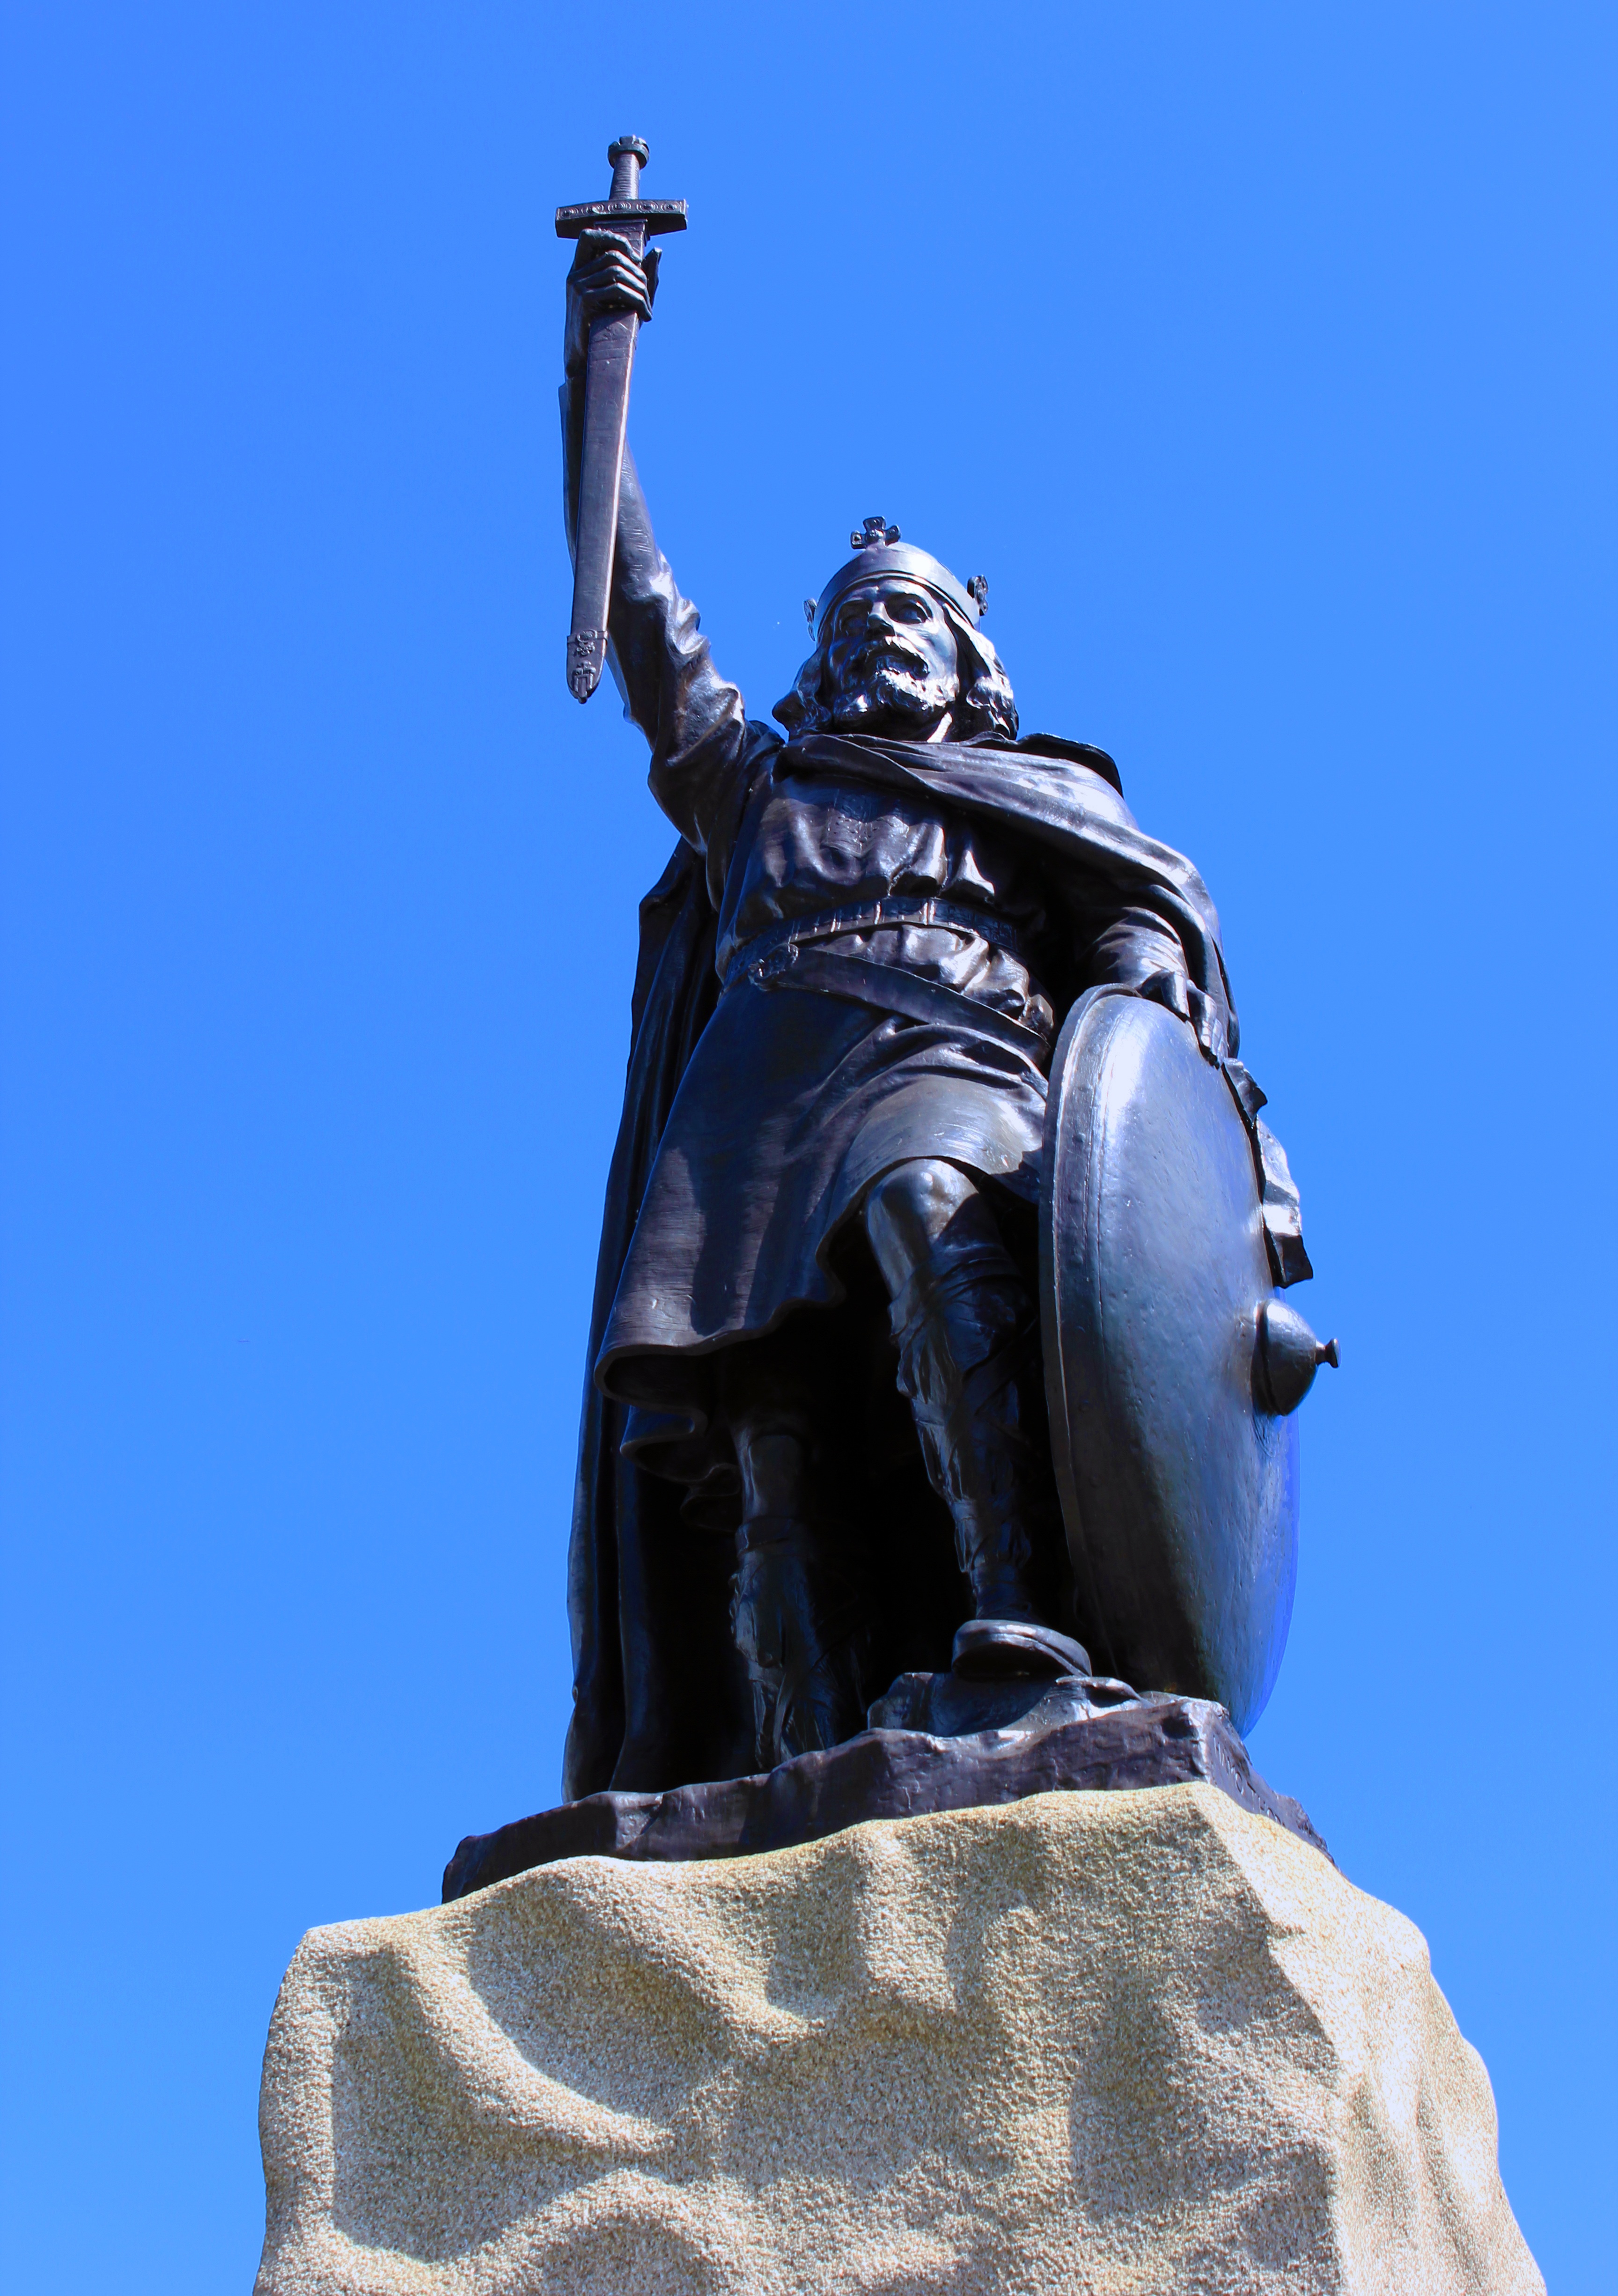
monument, statue, landmark, tourism, artwork, sword, uk, england, sculpture, memorial, medieval, art, king, courage, knight, culture, history, famous, english, kingdom, legend, alfred, mythology, winchester, anglo saxon, king alfred